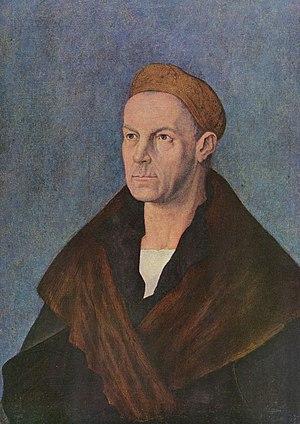
La famille Fugger est une famille de marchands et de banquiers du Saint-Empire, implantée à la fin du Moyen Âge à Augsbourg, qui domina la finance européenne à la fin du Moyen Âge et pendant la Renaissance. Ils sont à l’origine de la pratique moderne de la banque et de la finance, avec la famille Welser, également implantée à Augsbourg. On considère que Jacob Fugger rassembla la plus grande fortune privée de son temps.
La Vierge de la fête du rosaire ou Célébration du Rosaire est une peinture d'Albrecht Dürer, datant de 1506, aujourd'hui exposée à la Galerie nationale à Prague dont c'est l'un des chefs d'œuvre les plus précieux.